Celle

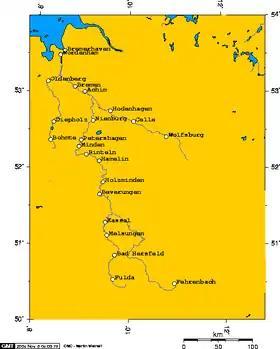
The Weser watershed, showing the location of Celle on the Aller.

The town of Celle lies in the glacial valley of the Aller, about northeast of Hanover, northwest of Brunswick and south of Hamburg. With 71,000 inhabitants it is, next to Lüneburg, the largest Lower Saxon town between Hanover and Hamburg.